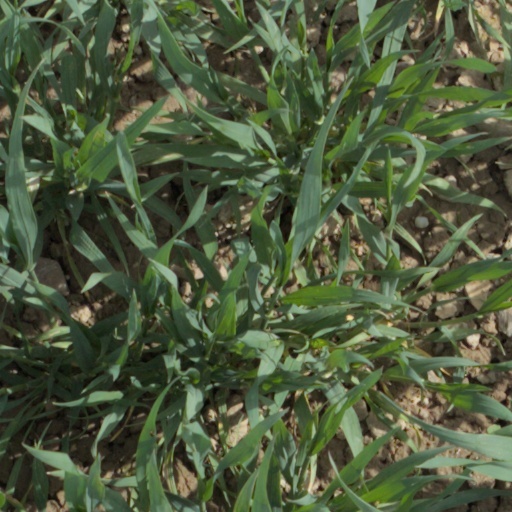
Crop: wheat